Claudius Scott Cottage

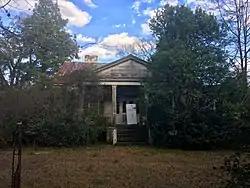

Claudius Scott Cottage is a historic home located near Eastover, Richland County, South Carolina. It was built about 1840, and is a one-story, frame Greek Revival residence. The front façade features a small pedimented porch with four wooden pillars. It was originally built as a summer residence.